Brett Giroir

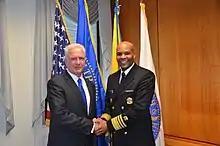
Giroir with Surgeon General of the United States Jerome Adams after being sworn in as assistant secretary for health, 15 February 2018

President Donald Trump nominated Giroir for appointment as a commissioned officer, and appointment to the rank of admiral in the U.S. Public Health Service Commissioned Corps, while serving as the assistant secretary for health, on 25 May 2017. In August 2017, the Senate committee on Health, Education, Labor and Pensions held up Giroir's confirmation, due to skepticism over his testimony that he would support women's health programs. The Senate returned his nomination back to the President on 3 January 2018, without action. He was renominated on 8 January 2018, and confirmed via voice vote on 7 February 2018.